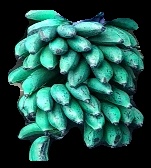
Variety: rasbale
Grade: grade3